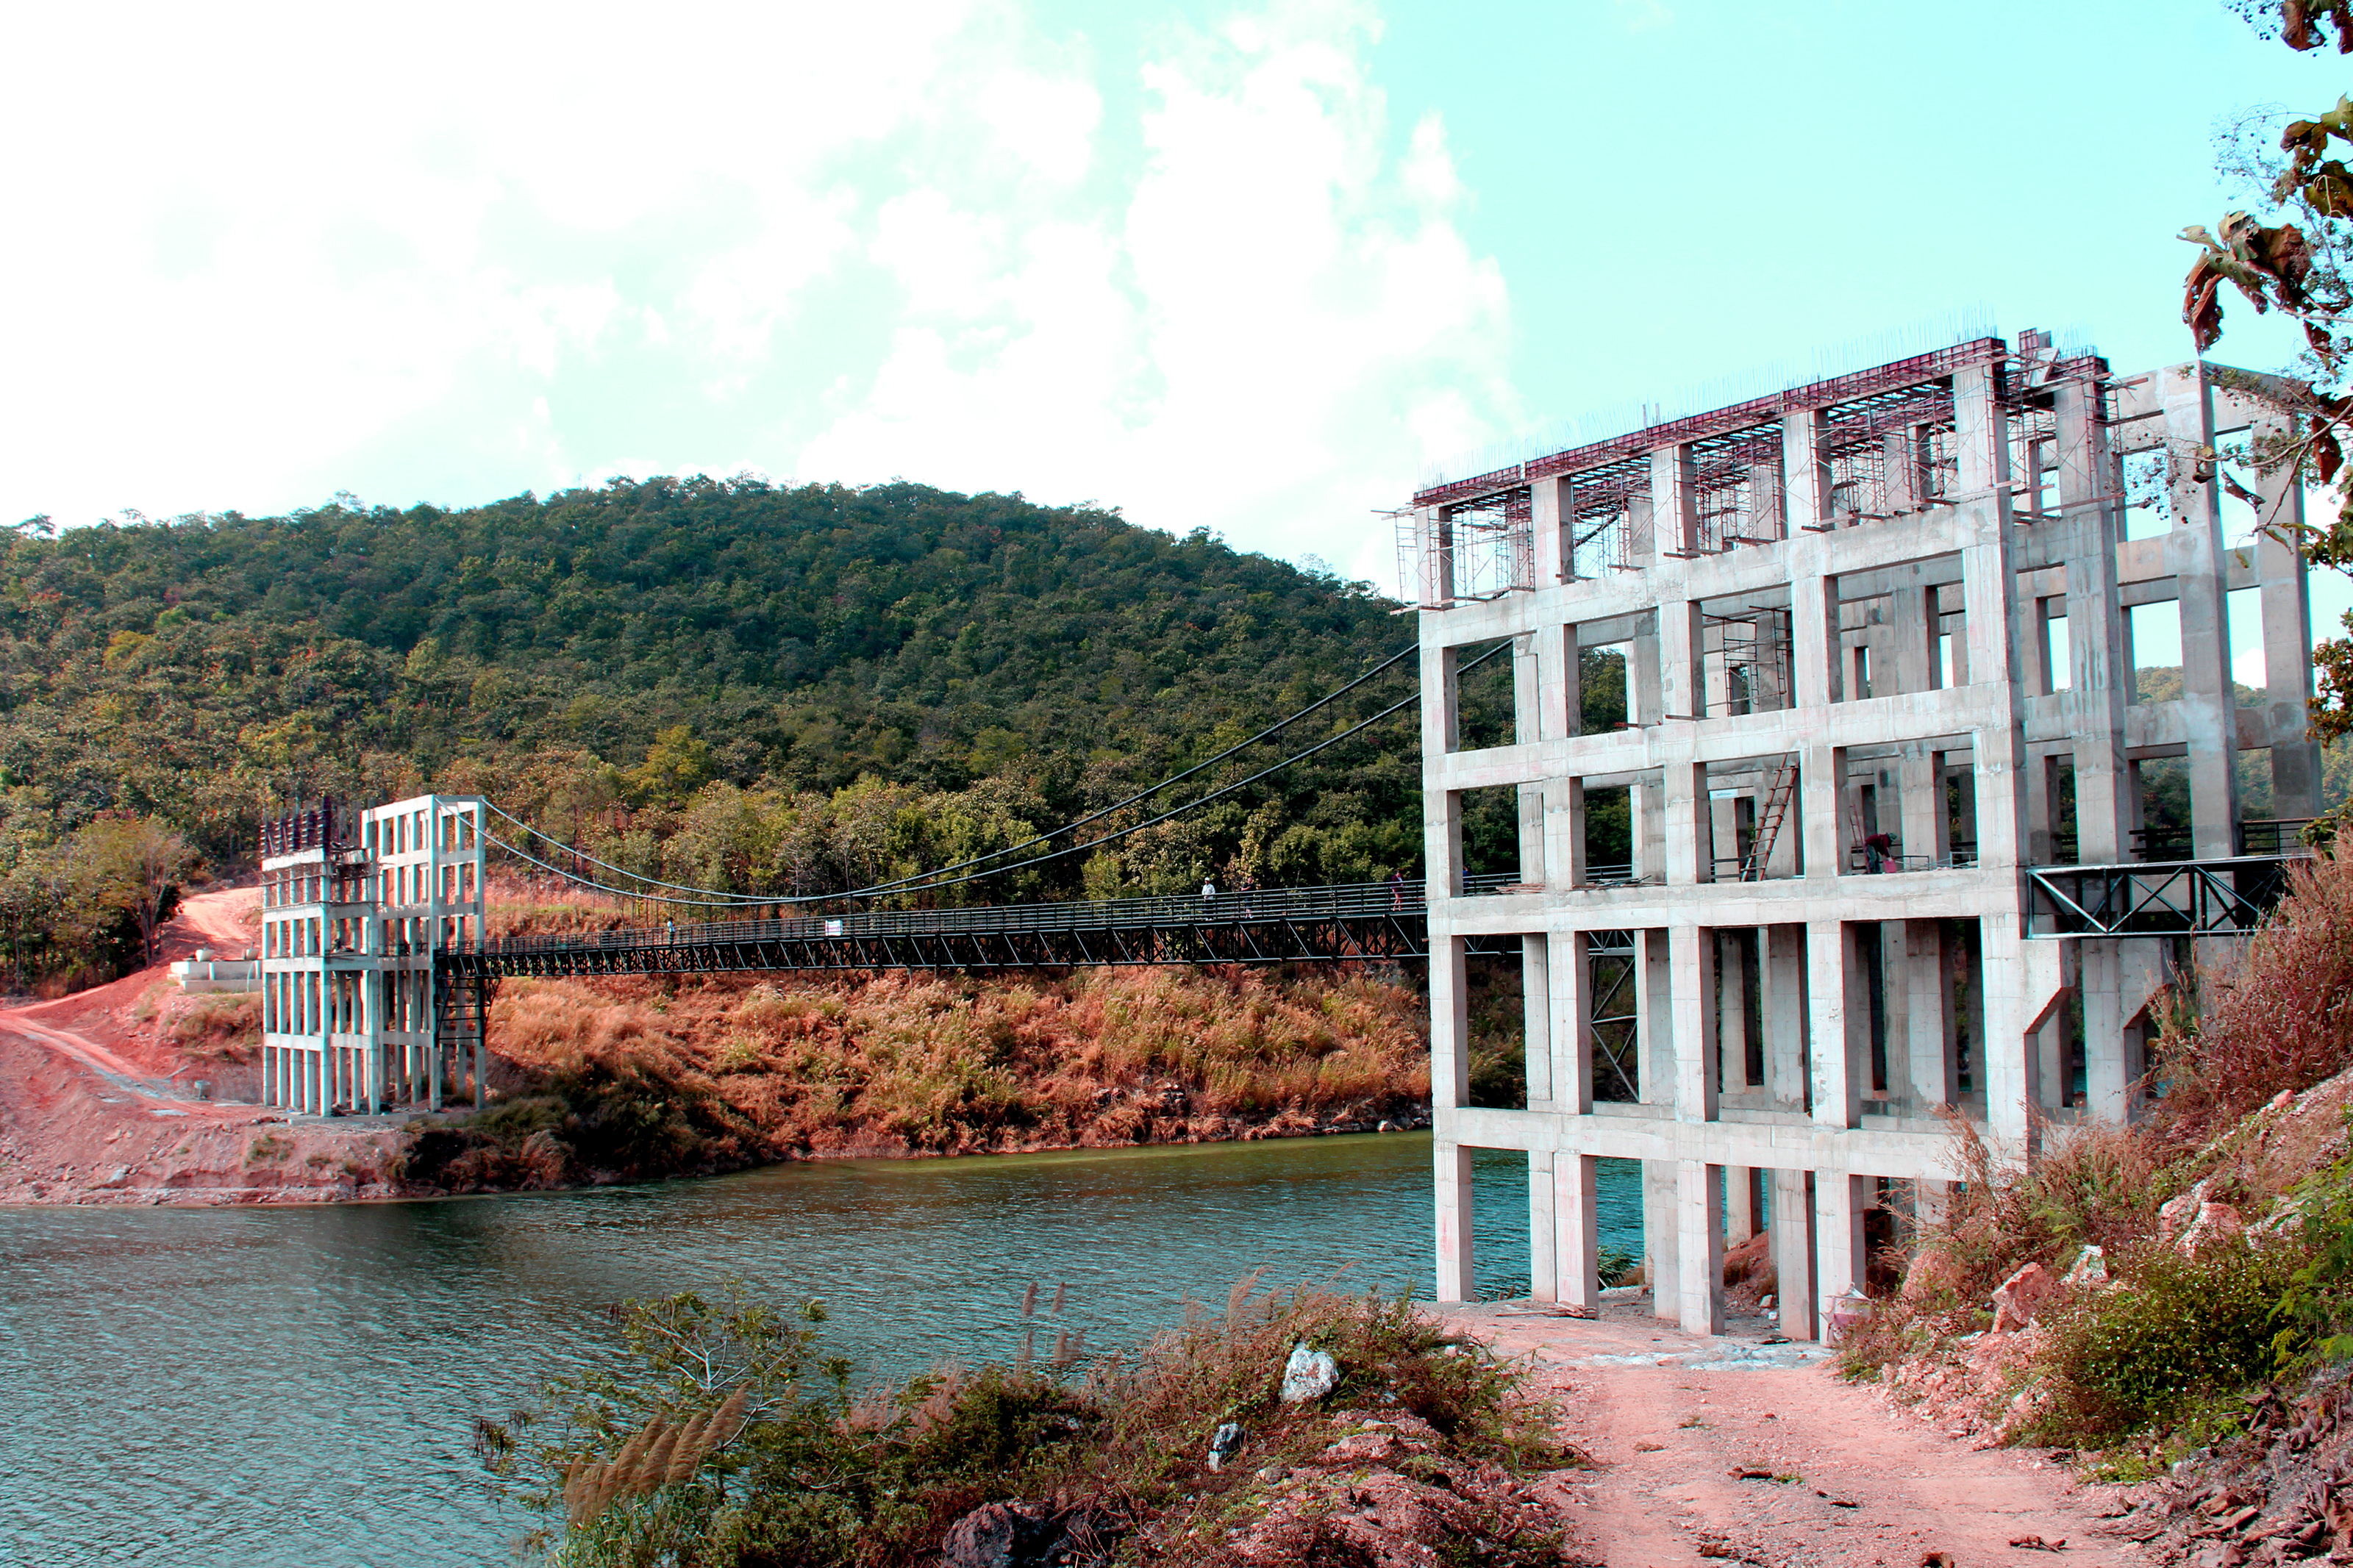
adventure, beautiful, boat, water, water resources, reservoir, architecture, house, building, tree, real estate, sea, bay, home, coast, vacation, rock, lake, river, tourism